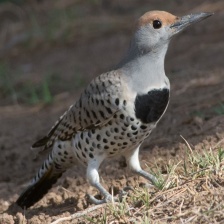
Species: GILDED FLICKER
Scientific name: COLAPTES AURATUS